Vijainagar

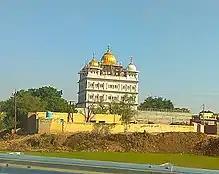
Baba Deva Singh Dera at 9 GB village is seeing worthy in Vijaynagar Tehsil

Sri Vijaynagar Tehsil is the one of seven tehsils of Sri Ganganagar district of Rajasthan, India. It is located in the eastern part of District Sri Ganganagar. It is bordered by Anupgarh tehsil in the west, by Raisinghnagar tehsil in the north, Suratgarh tehsil in the east, and Bikaner district in the south.